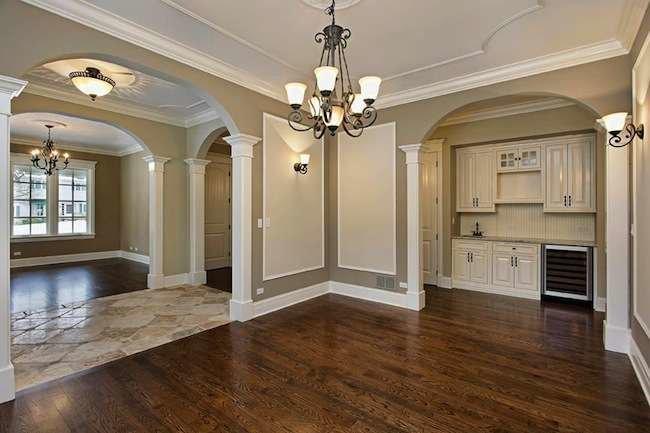
ways to dress up a room with molding
Relation: Story